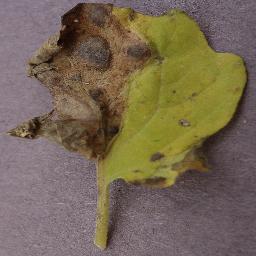
Label: Tomato___Septoria_leaf_spot